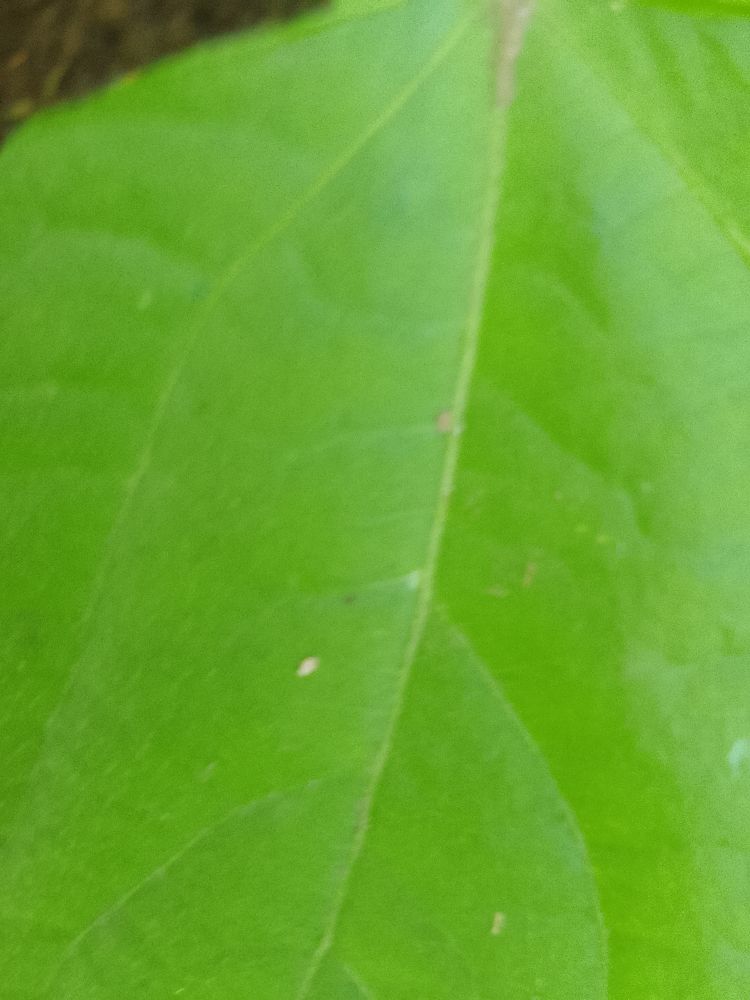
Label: healthy